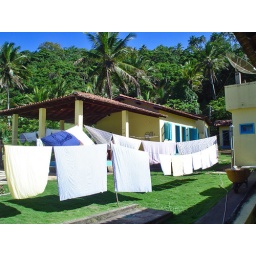
Secluded house in coastal forest in Bahia, Brazil